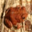
Label: frog